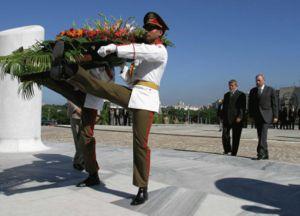
Fidel CASTRO et Luiz Inácio Lula da Silva devant le monument des martyrs à la Havanne, Cuba.
Le pas de l'oie est le pas cadencé adopté par certains corps d'armées lorsqu'ils défilent. Le soldat marche alors, le buste droit, les jambes tendues qu'il lève jusqu'à presque 90 degrés du corps et fait claquer ses bottes en les laissant retomber au sol, le balancement accentué des bras est alors parfois synchronisé lorsque ceux-ci ne portent pas d'armes.